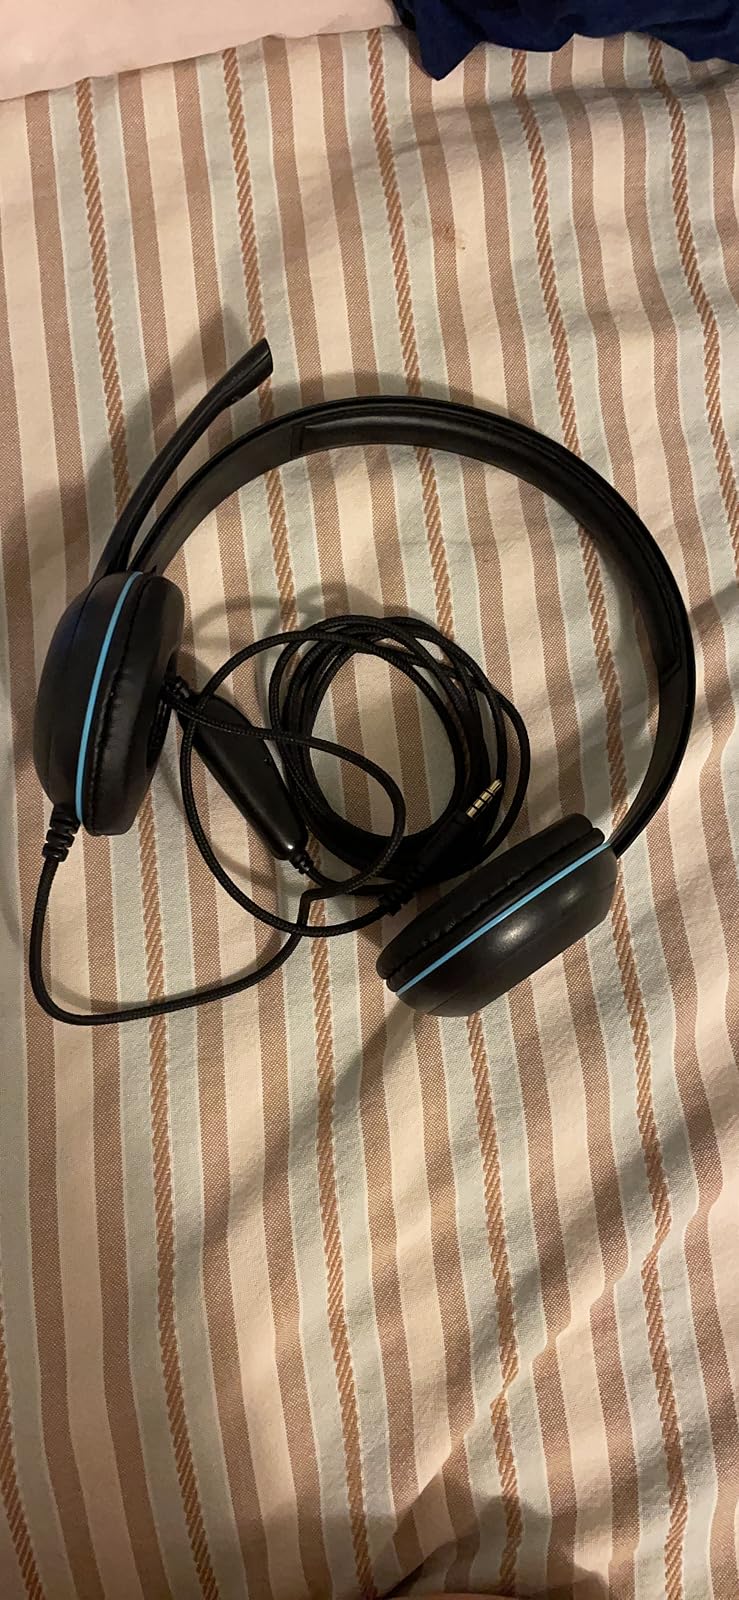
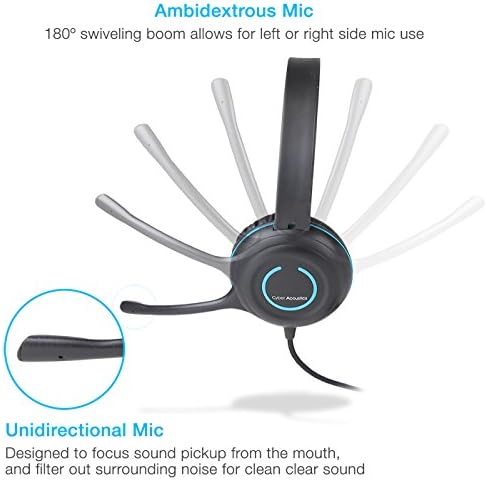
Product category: headphones
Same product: yes